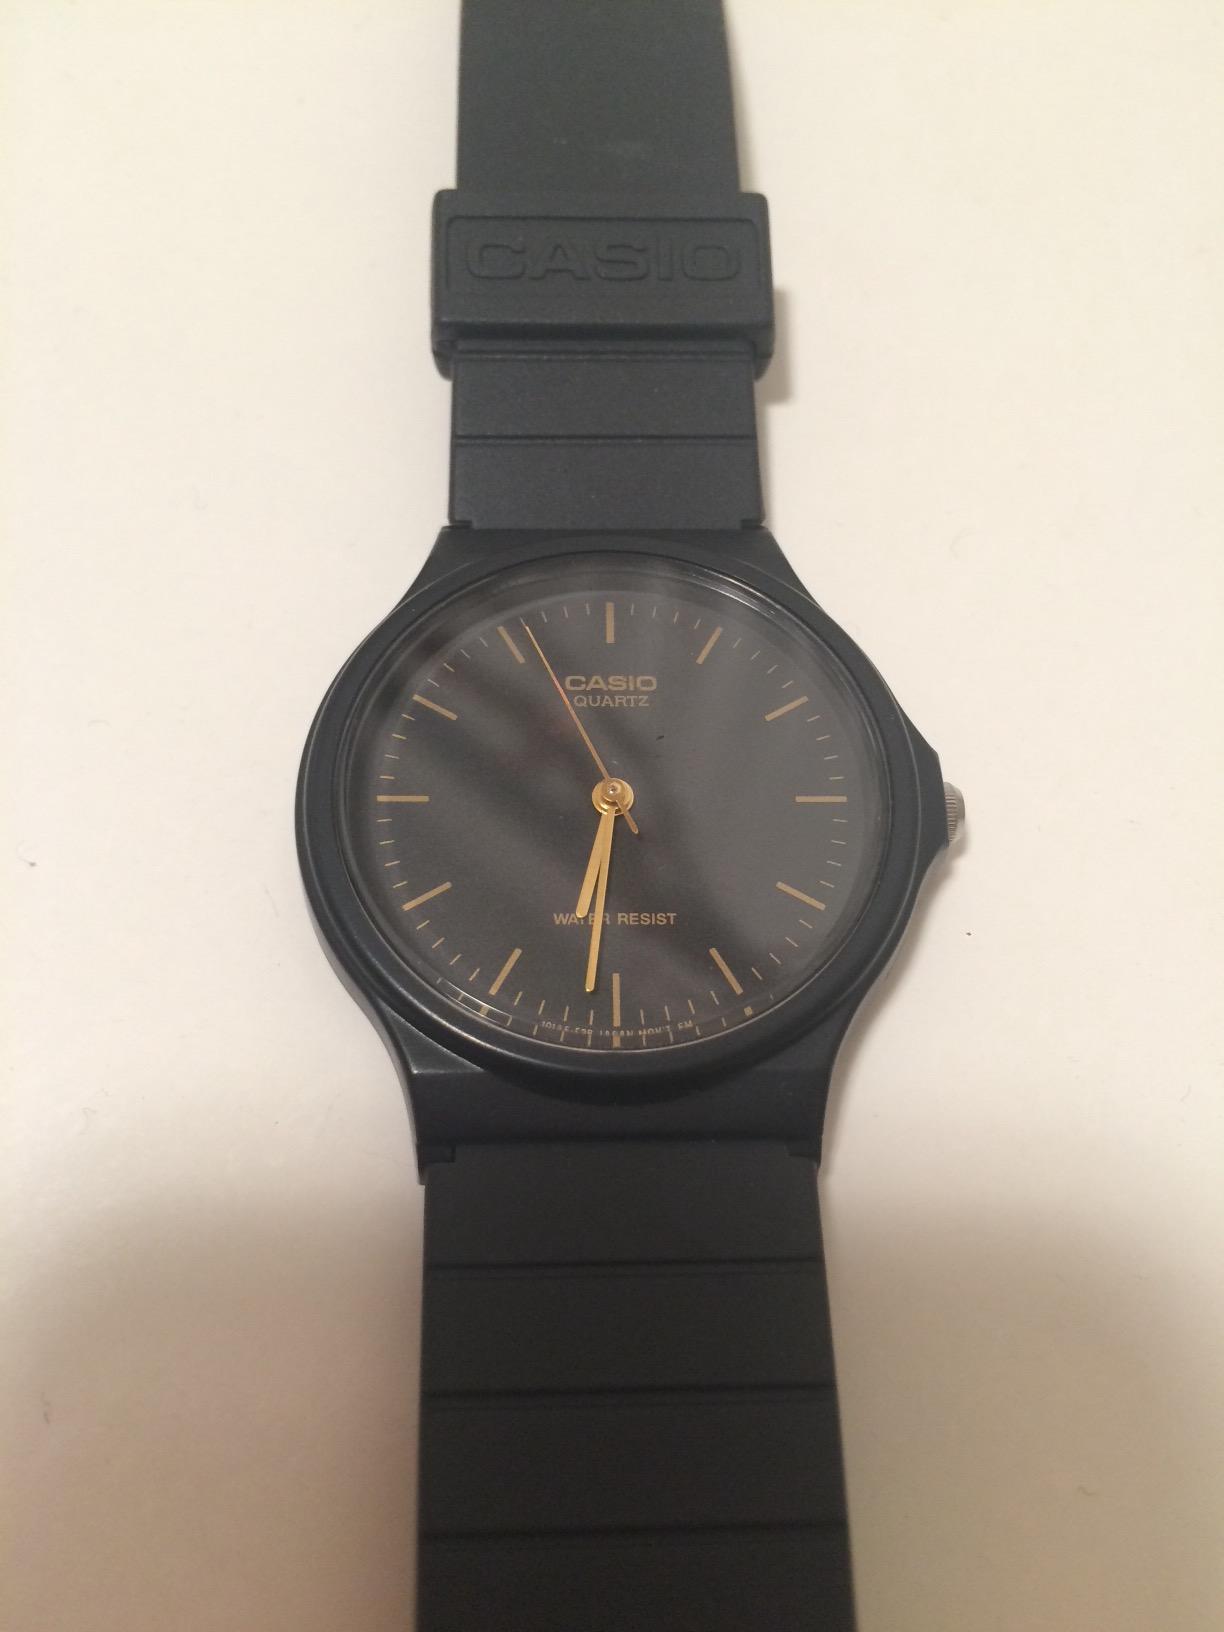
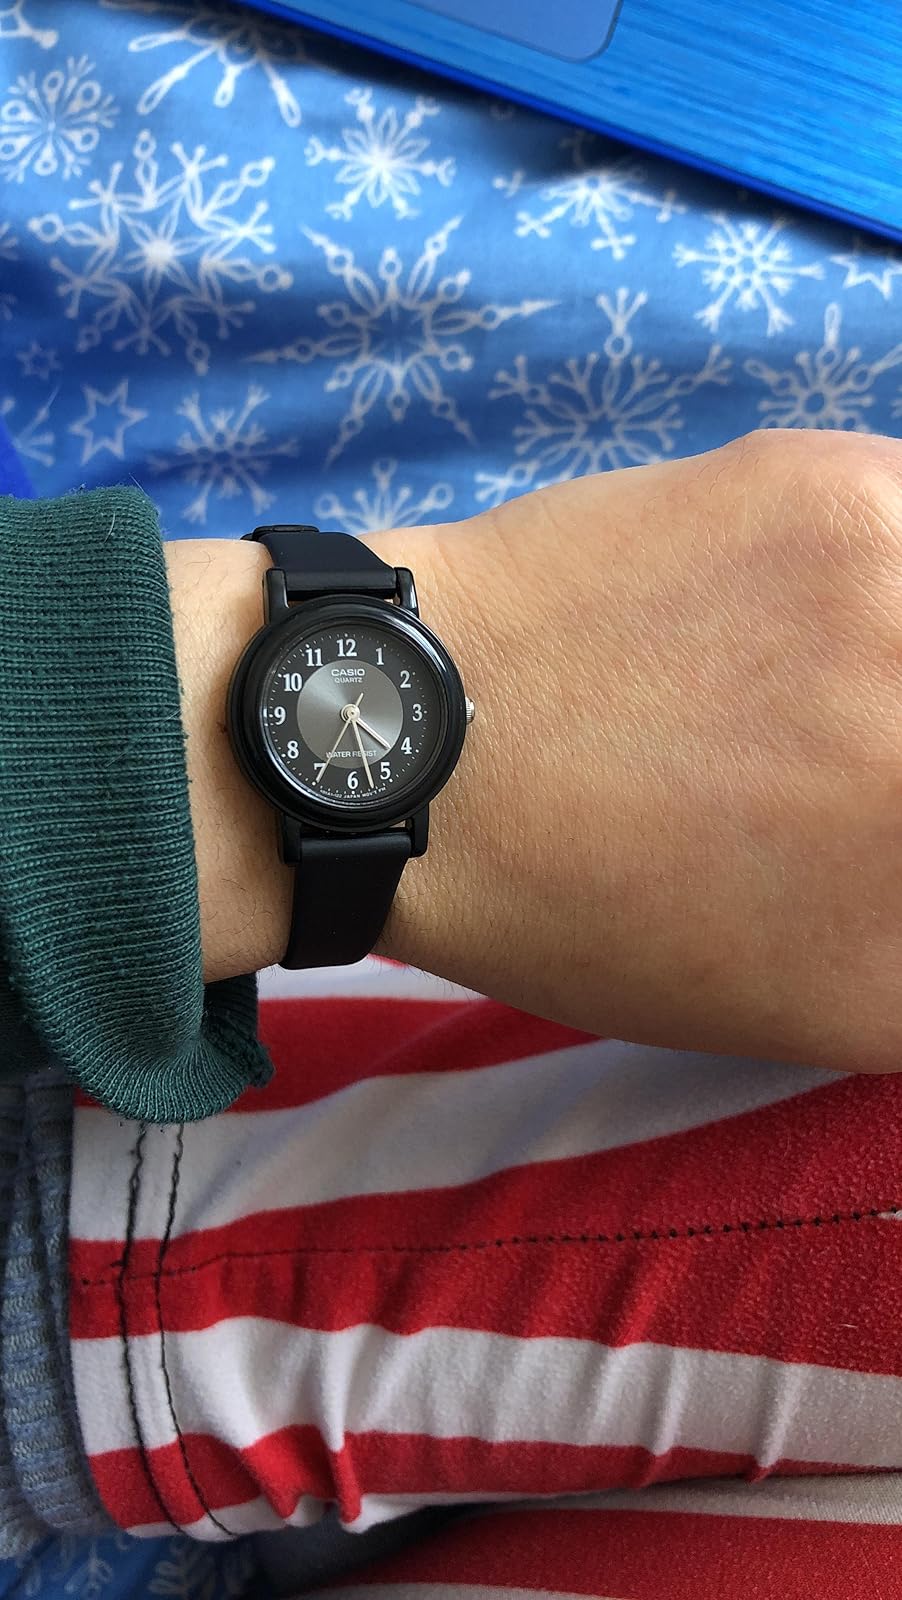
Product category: accessories_watch
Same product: no